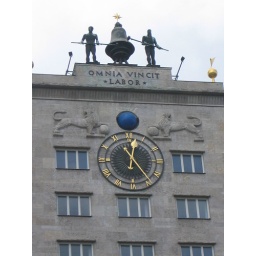
Cool clock tower in Leipzig